Petra Cabrera (model)

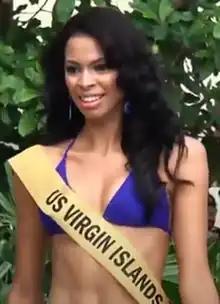
Cabrera in 2015

Petra Cabrera-Badia is a Virgin Islander model and beauty pageant titleholder who represented her country in the Miss World 2013 pageant held in Bali, Indonesia.